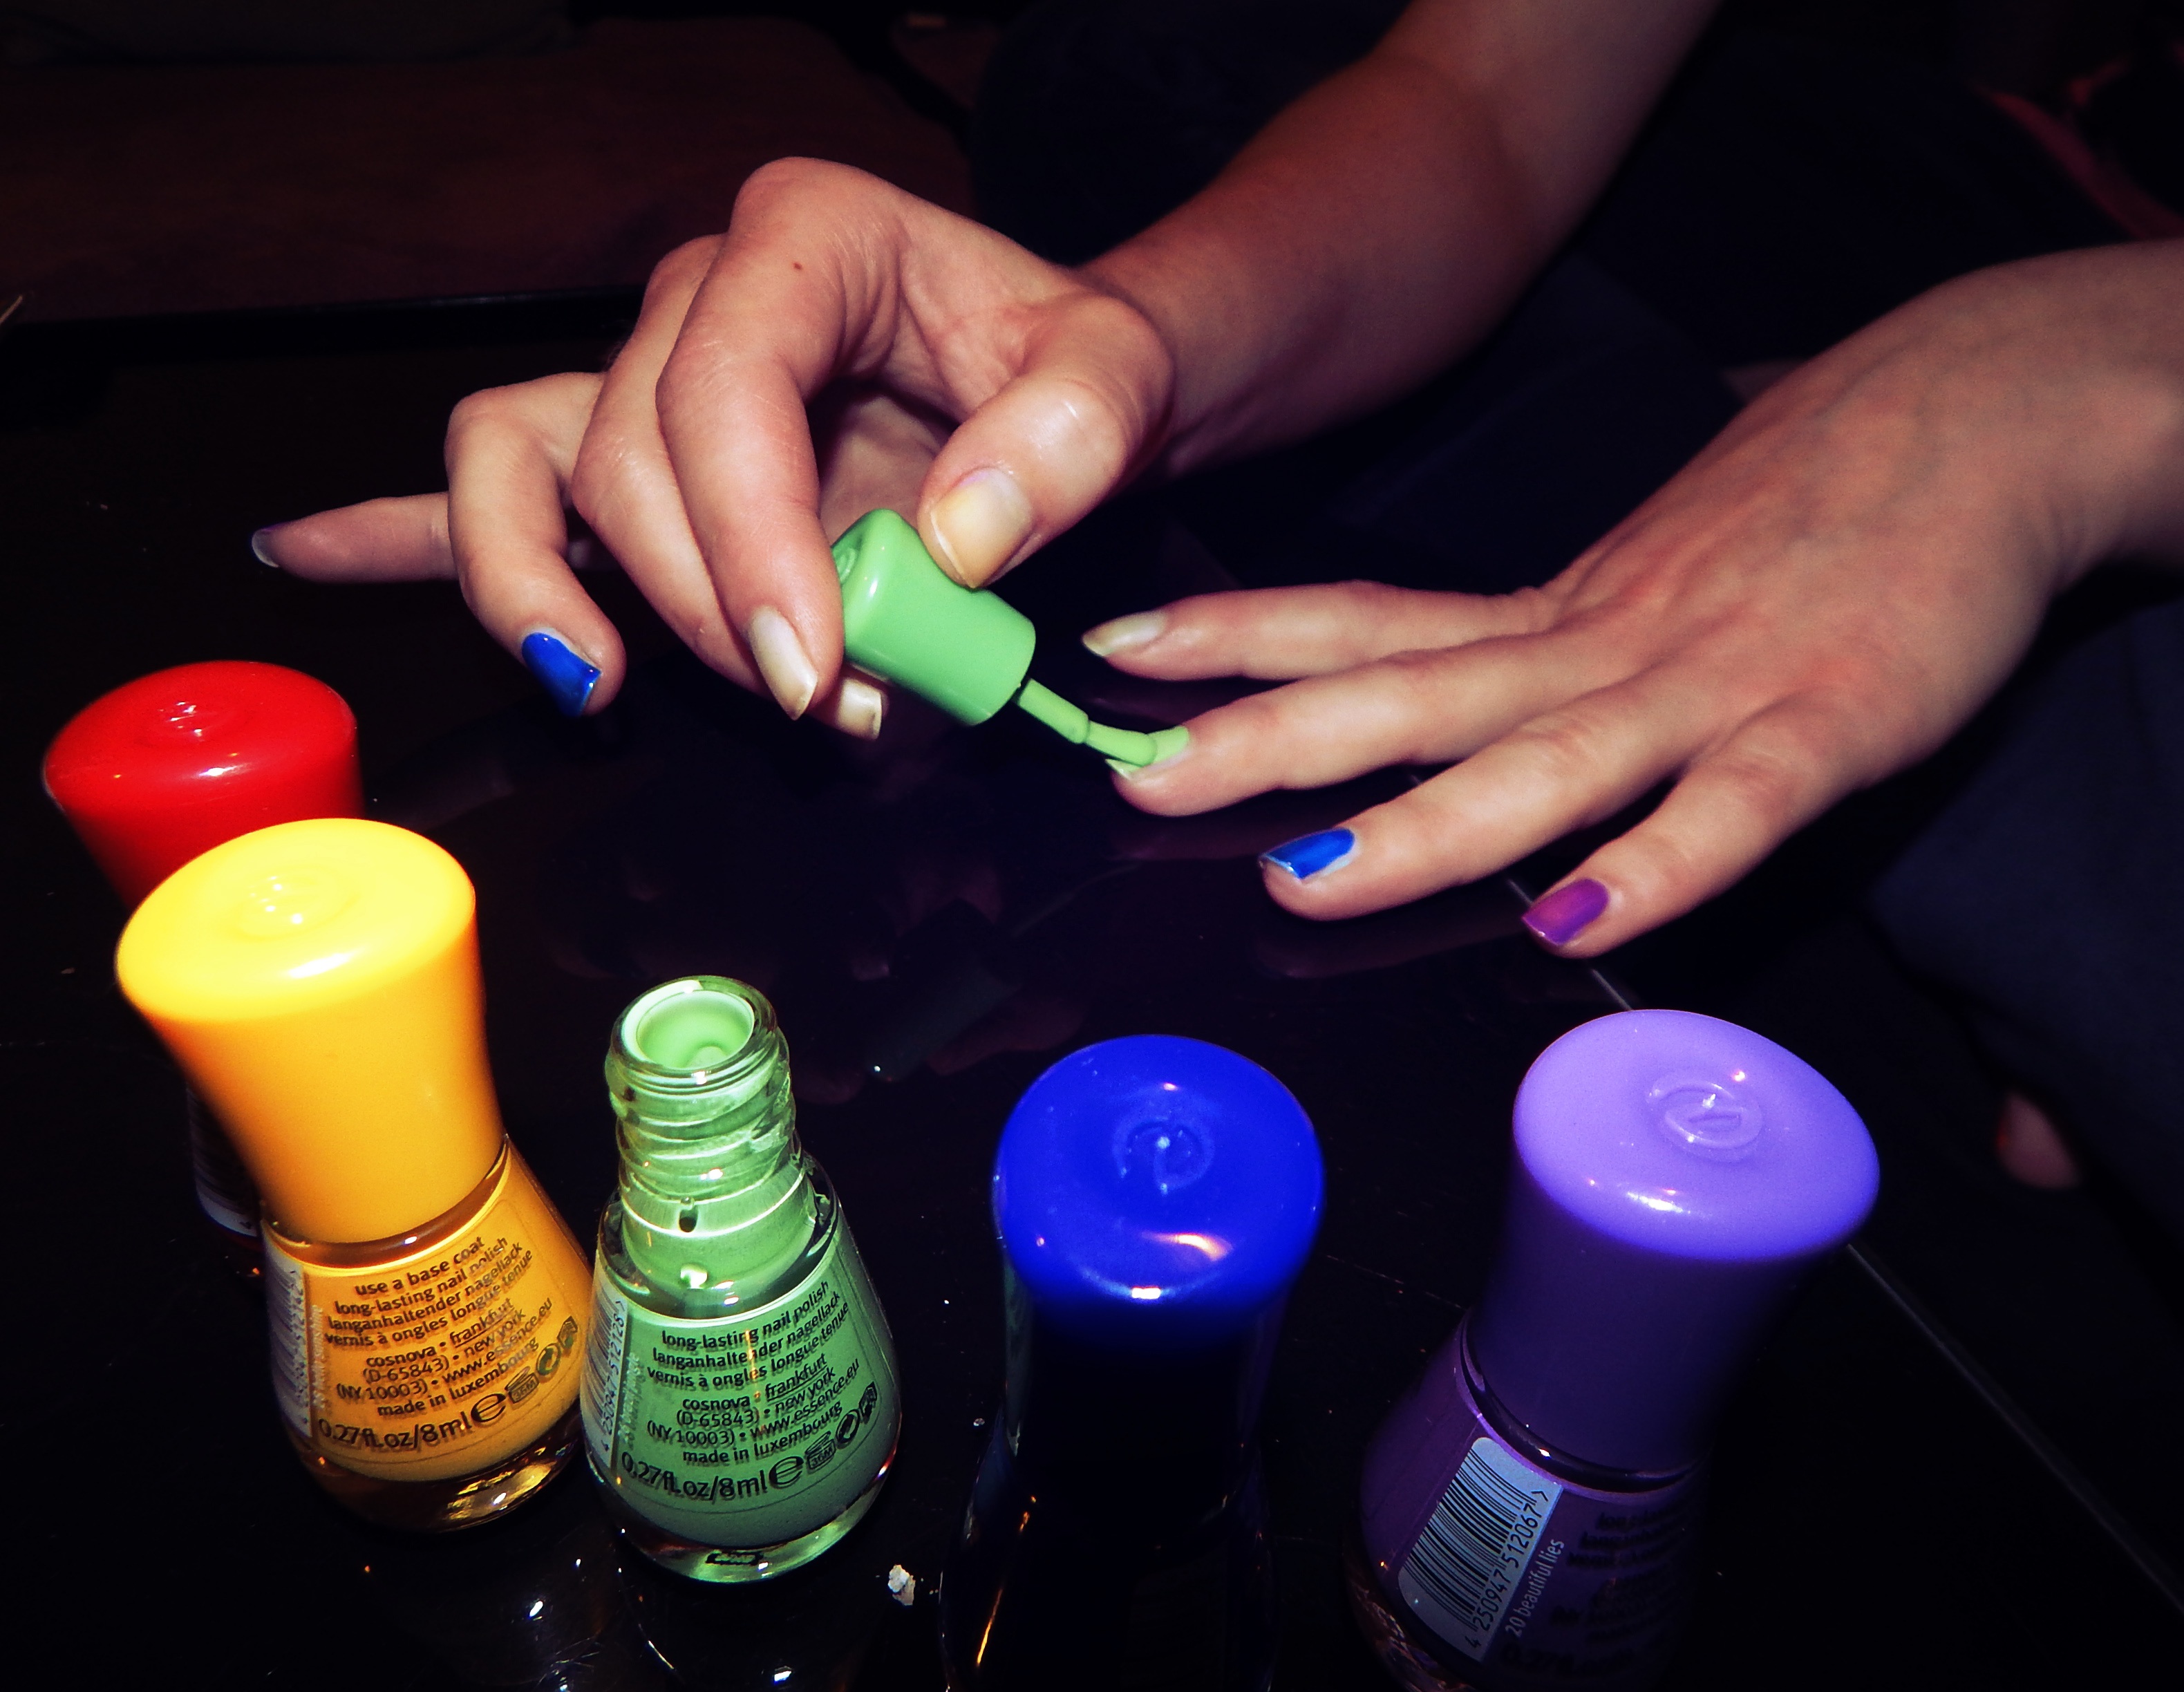
hand, finger, color, lighting, nail, nail polish, nails, games